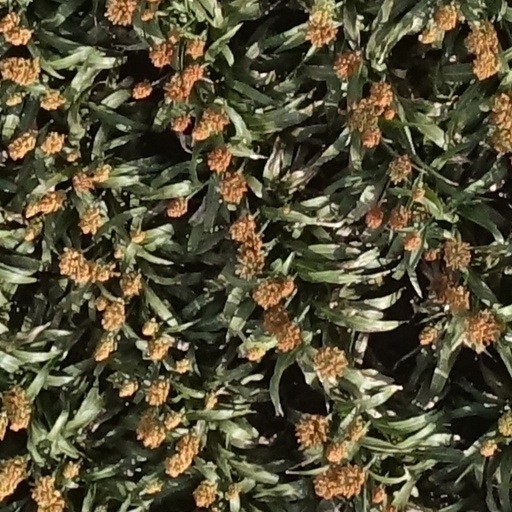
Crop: sorghum